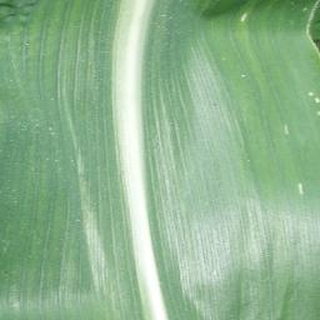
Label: healthy_corn